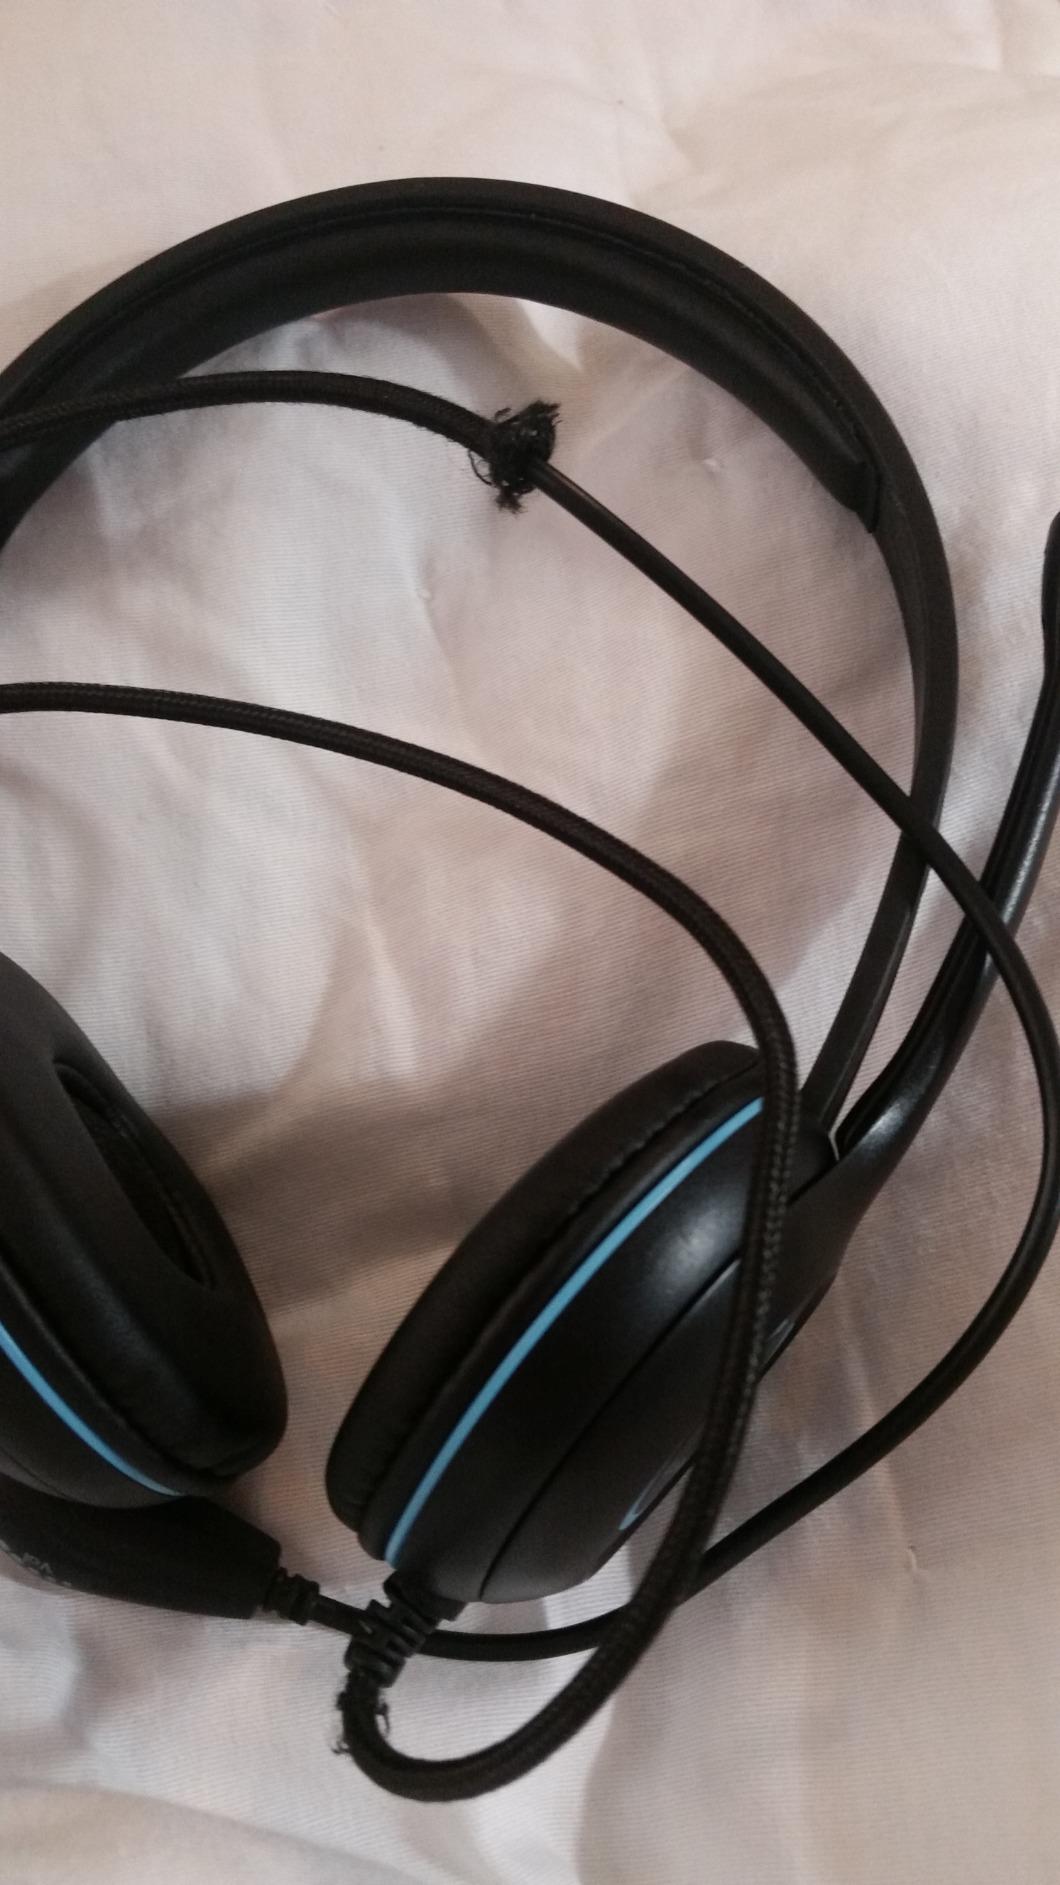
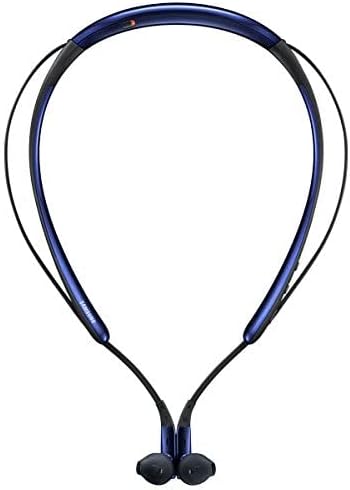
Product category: headphones
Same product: no